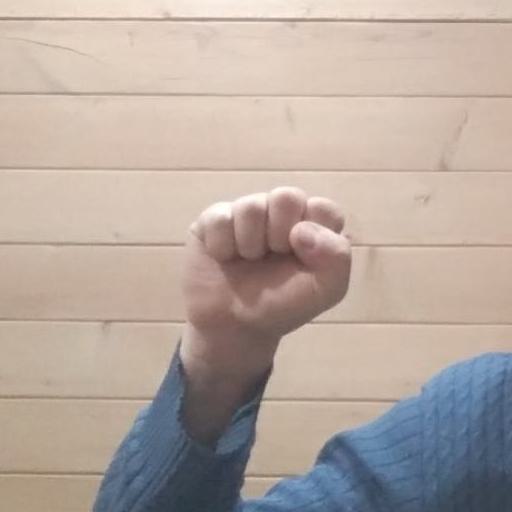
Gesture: fist